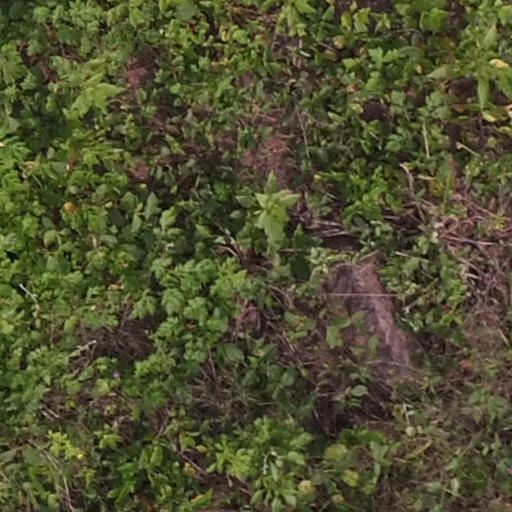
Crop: maize; corn